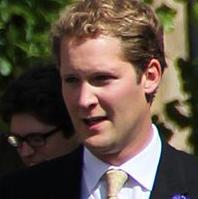
Age: 28